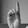
ASL letter: D